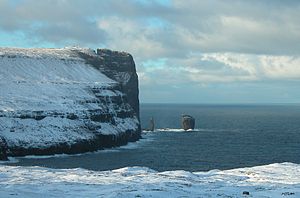
Risin og Kellingin
Risin og Kellingin
Risin og Kellingin er to store stensøjler på henholdsvis 81 og 68 meters højde ud for den færøske ø Eysturoy.